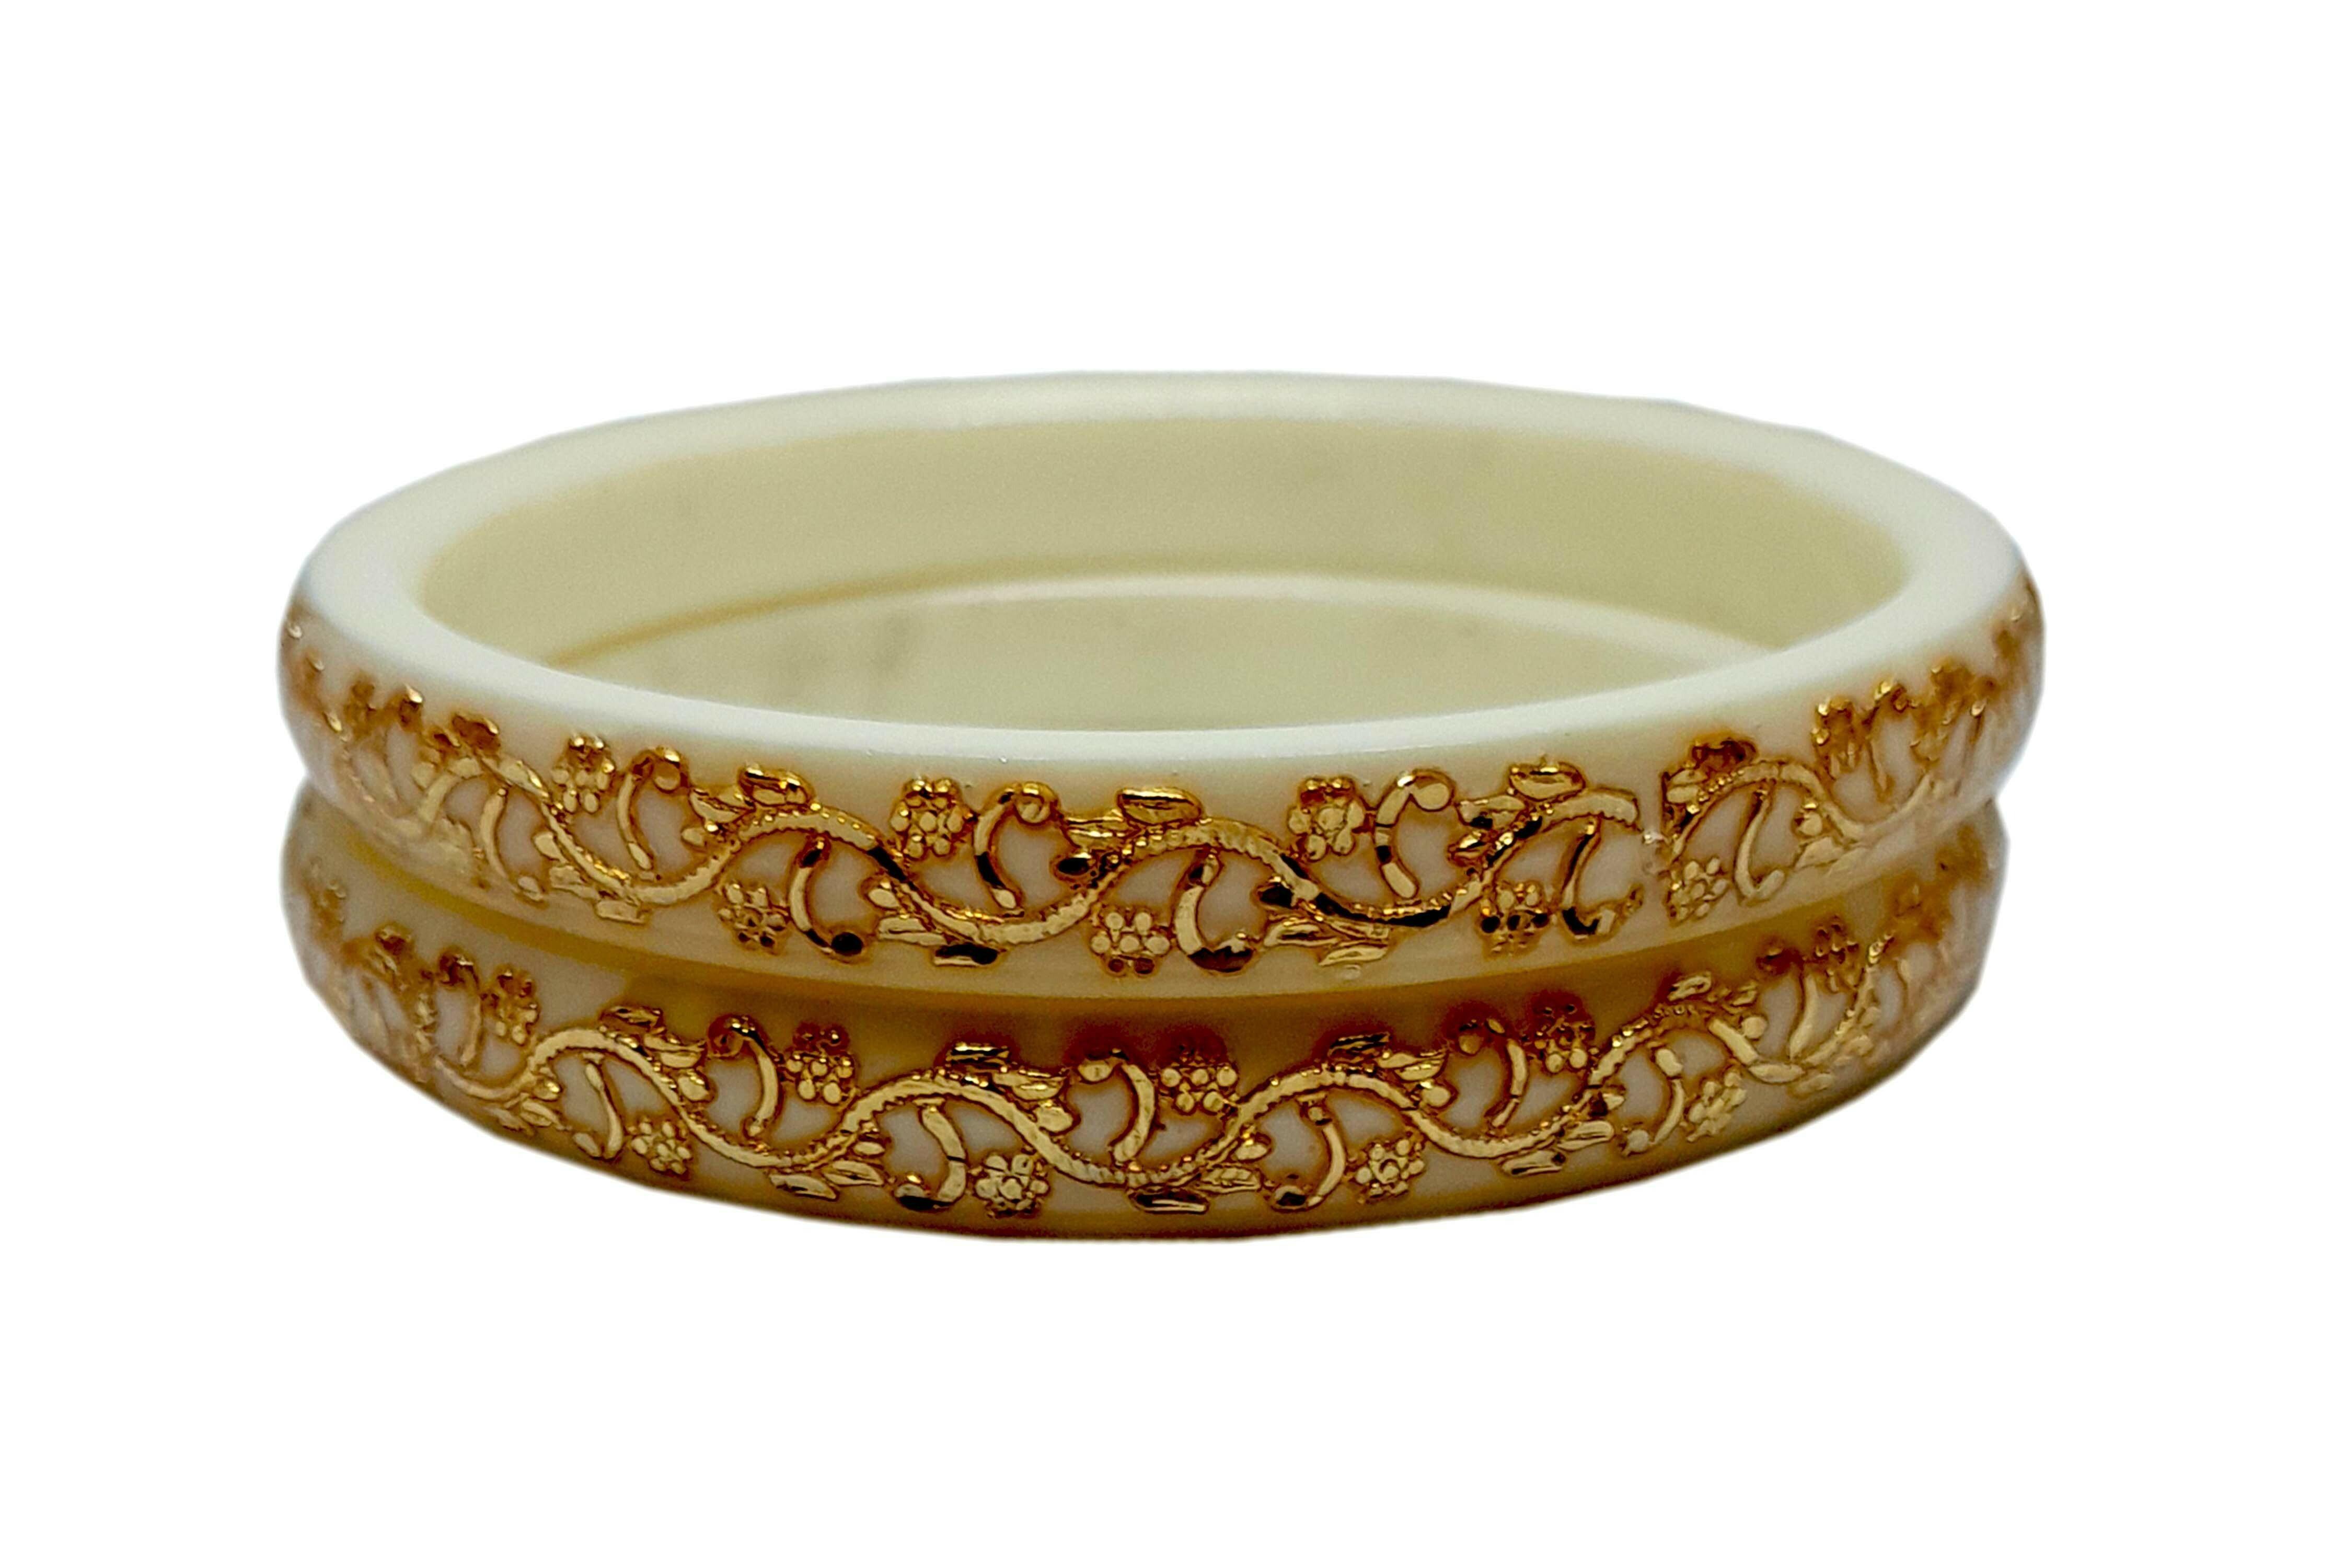
BOVZEN Laminated Gold Plated Acrylic Shakha Pola Multicolor Bangle Set Pack of 4(Size 2-12)
Type: Bangles
Brand: BOVZEN
Price: Rs. 599
 Handmade Laminated Gold Plated Bangles,Best quality Gold plating on Copper for long lasting,Base material is high quality Acrylic pipe.Due to Lamination, it looks Shiny and smooth. Also the Lamination protects from water.Avoid scratches on the lamination for long lasting.
Features: Handmade Gold Plated Bangles### Its from West Bengal###Best quality Gold plating on Copper for long lasting###Base material is high quality Acrylic pipe
Included: Two-Pair-of-Gold-Plated-White&-Red-Pola-Acrylic-Bangles